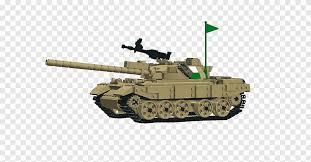
Label: Tank